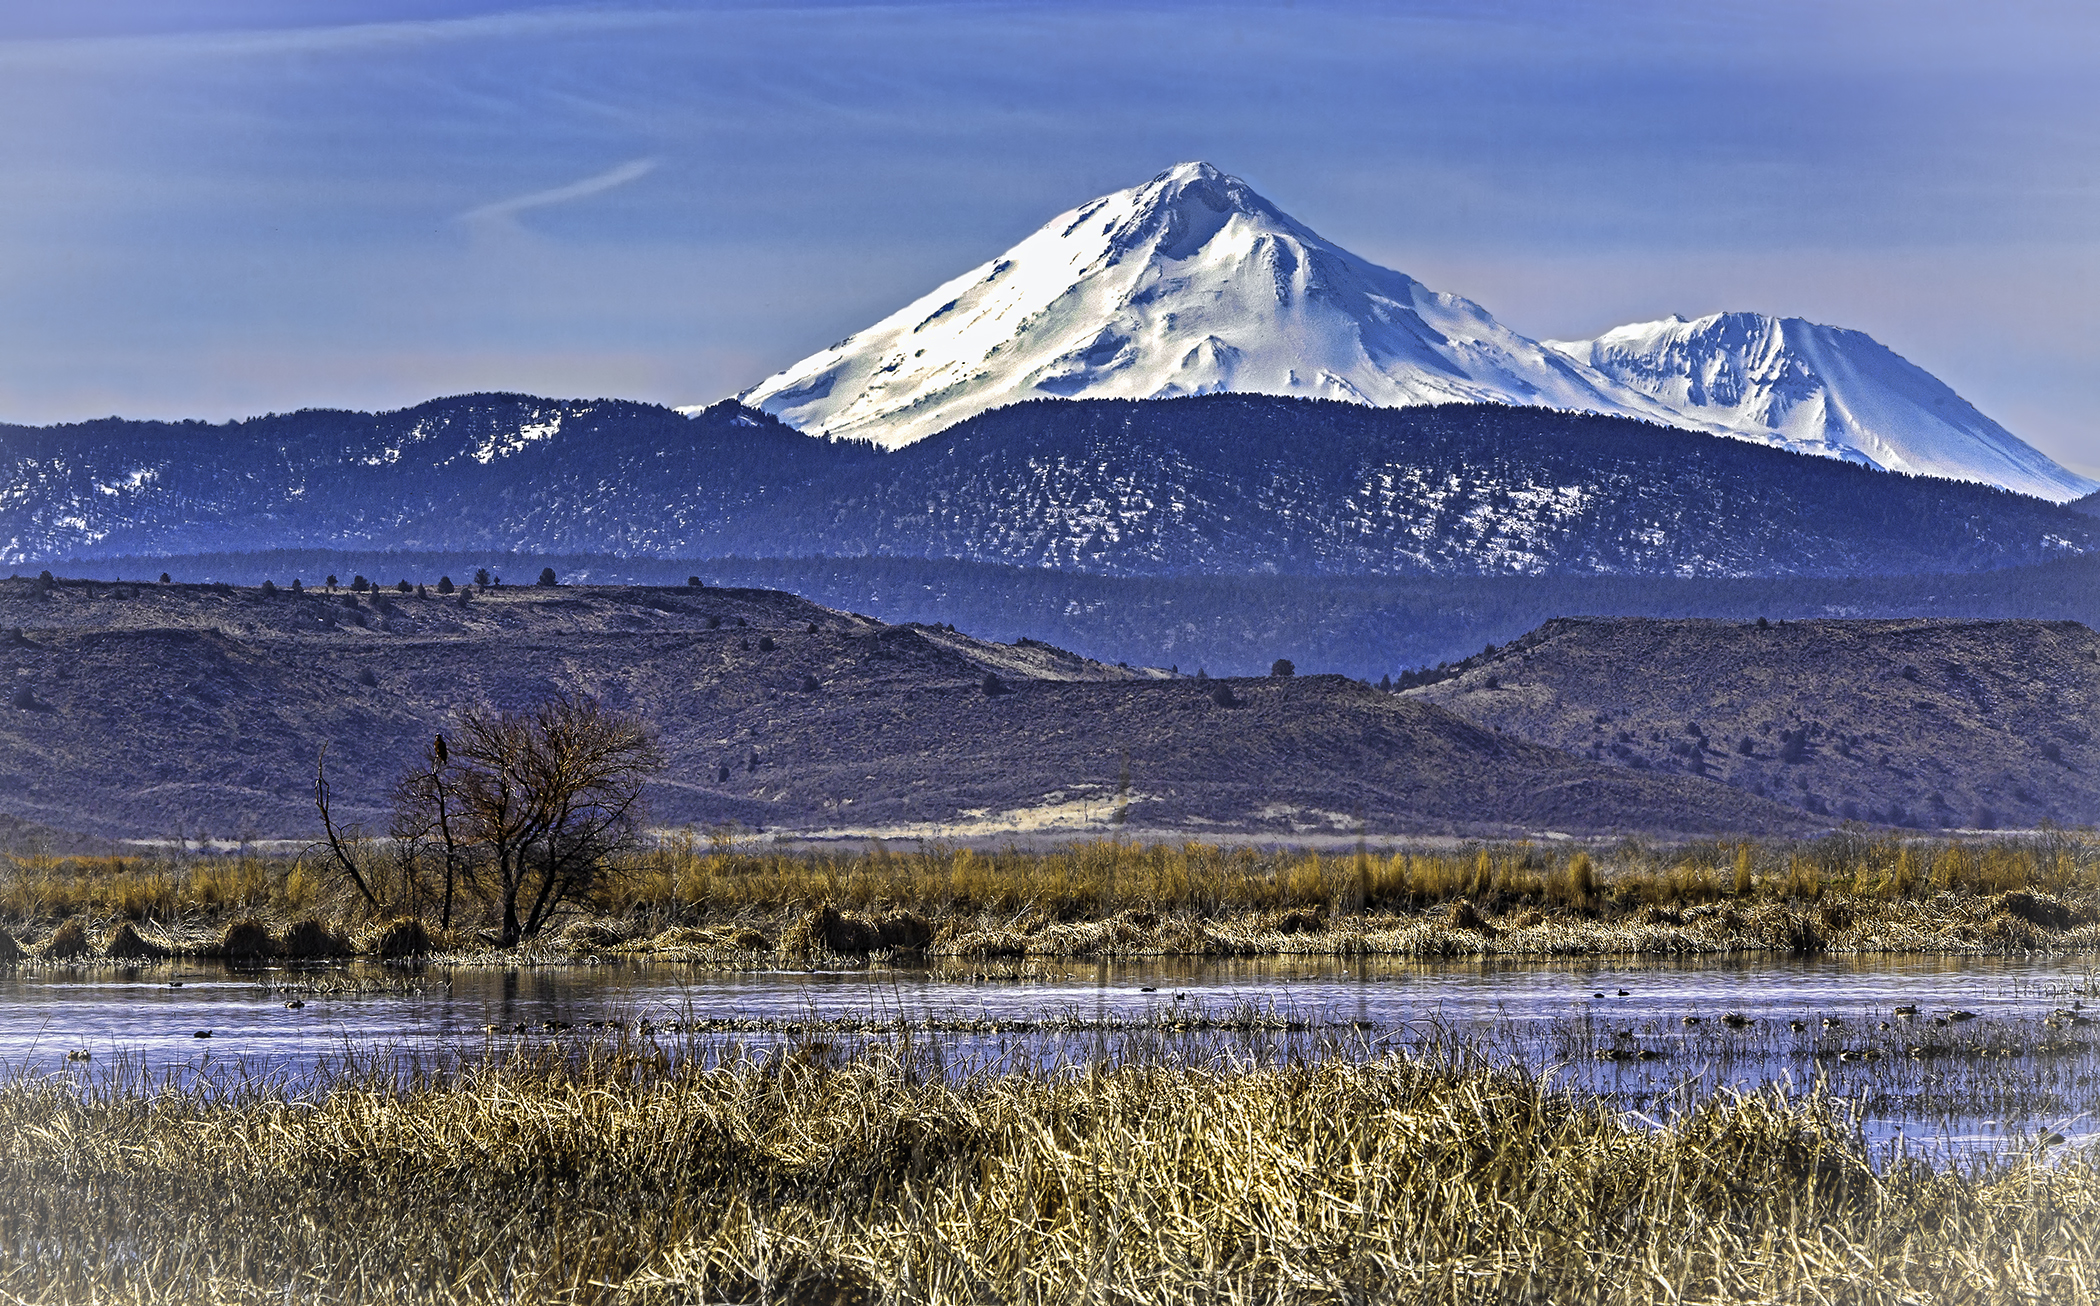
landscape, tree, nature, grass, wilderness, mountain, snow, winter, lake, mountain range, reflection, scenery, eagle, volcano, california, wetland, plateau, fell, waterfowl, loch, ecosystem, mtshasta, tundra, landform, natural environment, geographical feature, mountainous landforms